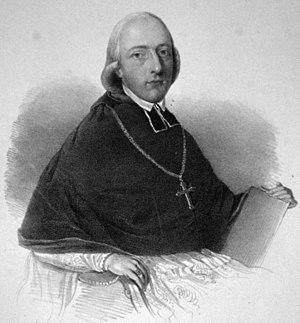
Maria-Thaddeus von Trauttsmandorff Weinsberg est un cardinal autrichien du XIXᵉ siècle.